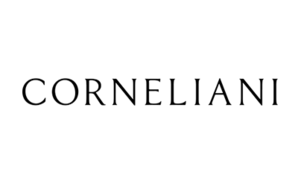
Corneliani
Firmaets logo
Corneliani er et italiensk modehus, der fremstiller luksusherretøj. De er mest kendt for deres jakkesæt og sportsjakker. Firmaet distribuerer deres produkter i over 70 lande over hele verden via derse multi-brand-butikker og omkring 90 af deres egne Corneliani-butikker. Virksomheden producerer også made-to-measure jakkesæt. Omsætningen lå i 2017 på €110 millioner. I juni 2016 købte den arabiske investeringsgruppe Investcorp aktiemajoriteten for omkring $100 millioner.